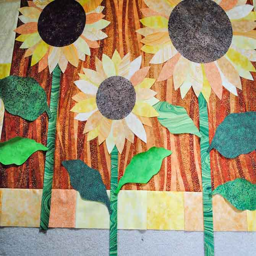
positioning the flowers , leaves and stems on the background